Werner Kissling

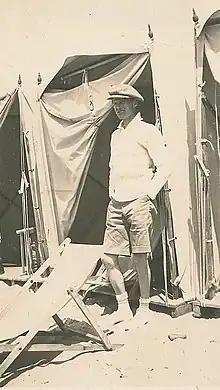
Kissler as a diplomat in Wales in 1929

In 1931, Kissling came to Britain as Second Secretary in the German embassy in London. This would be his last diplomatic posting and Kissling would never see Germany again. The rise of the Nazi Party in the Weimar Republic continued to distress him and after Adolf Hitler's National Revolution in 1933, Kissling was forced to resign his position at the German embassy. Ralph Coleman, a librarian in Dumfries, where Kissling would eventually settle, relates : "After Kissling resigned, Hitler rang to tell him his regiment needed him. Werner told him that his regiment no longer existed. Hitler told him that he was a traitor to Germany, but he replied he might be a traitor to Hitler, but not to his country". Kissling moved to Cambridge, having acquired the position as ‘Keeper of Collections’ at the Museum of Archaeology and Ethnology.